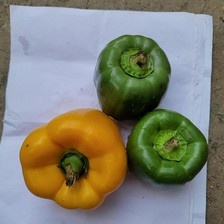
Label: capsicum